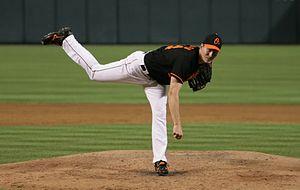
Kristen James Benson est un lanceur droitier qui joue dans les Ligues majeures de baseball de 1999 à 2010.